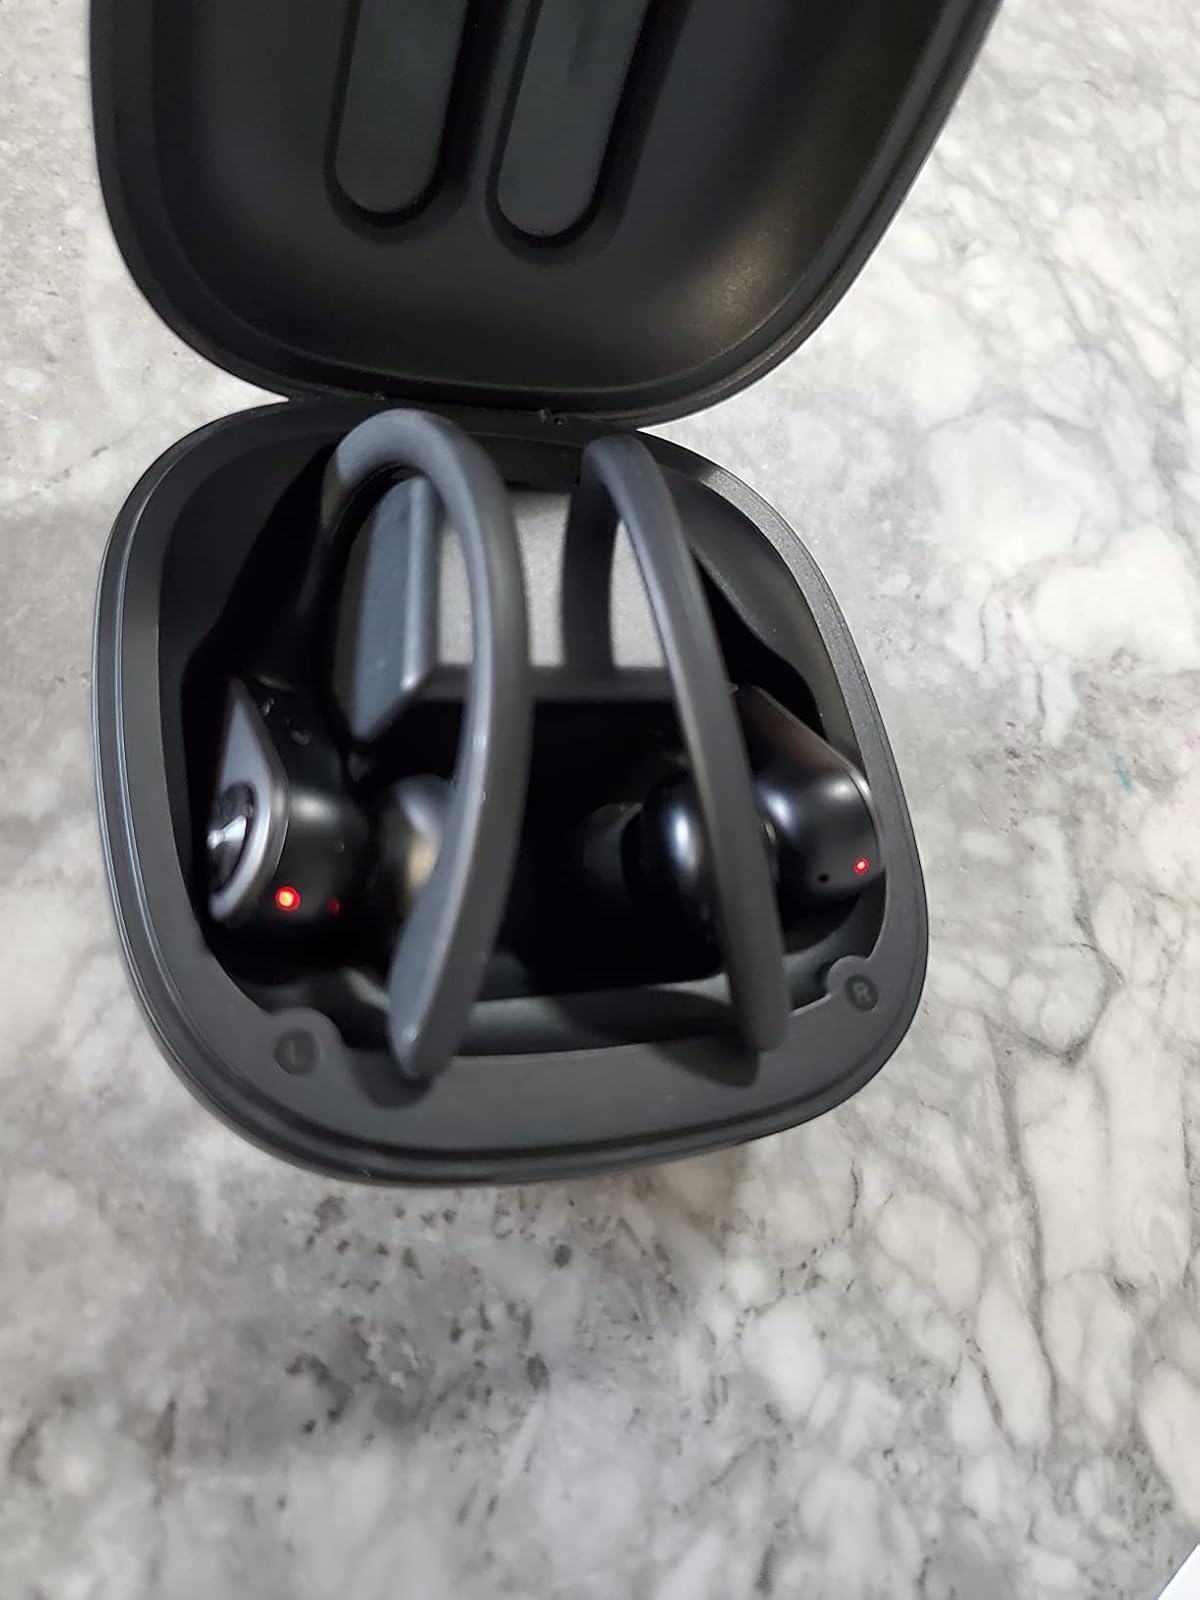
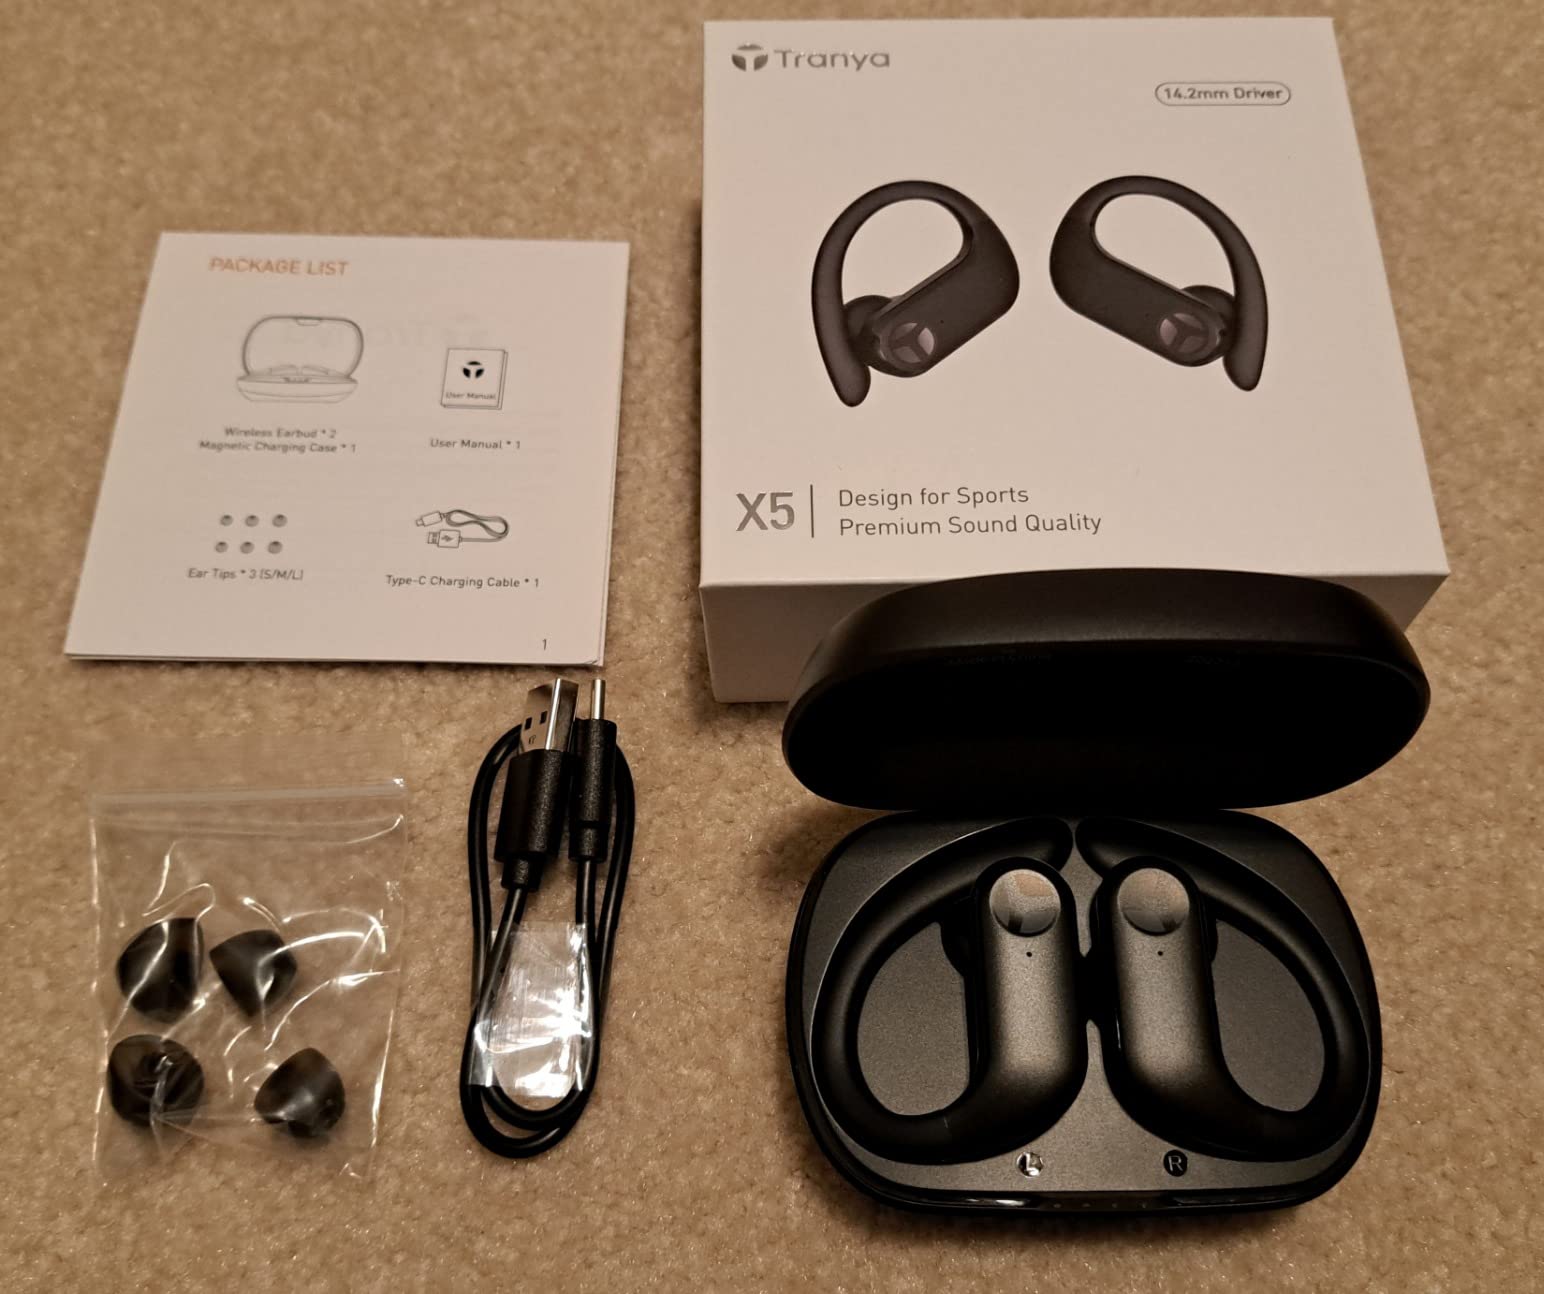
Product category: earbuds
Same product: no